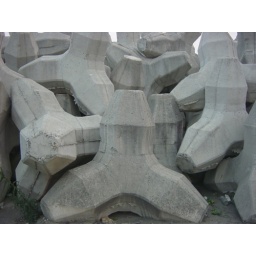
beach at an ping in tainan taiwan horse stable scuba diving015